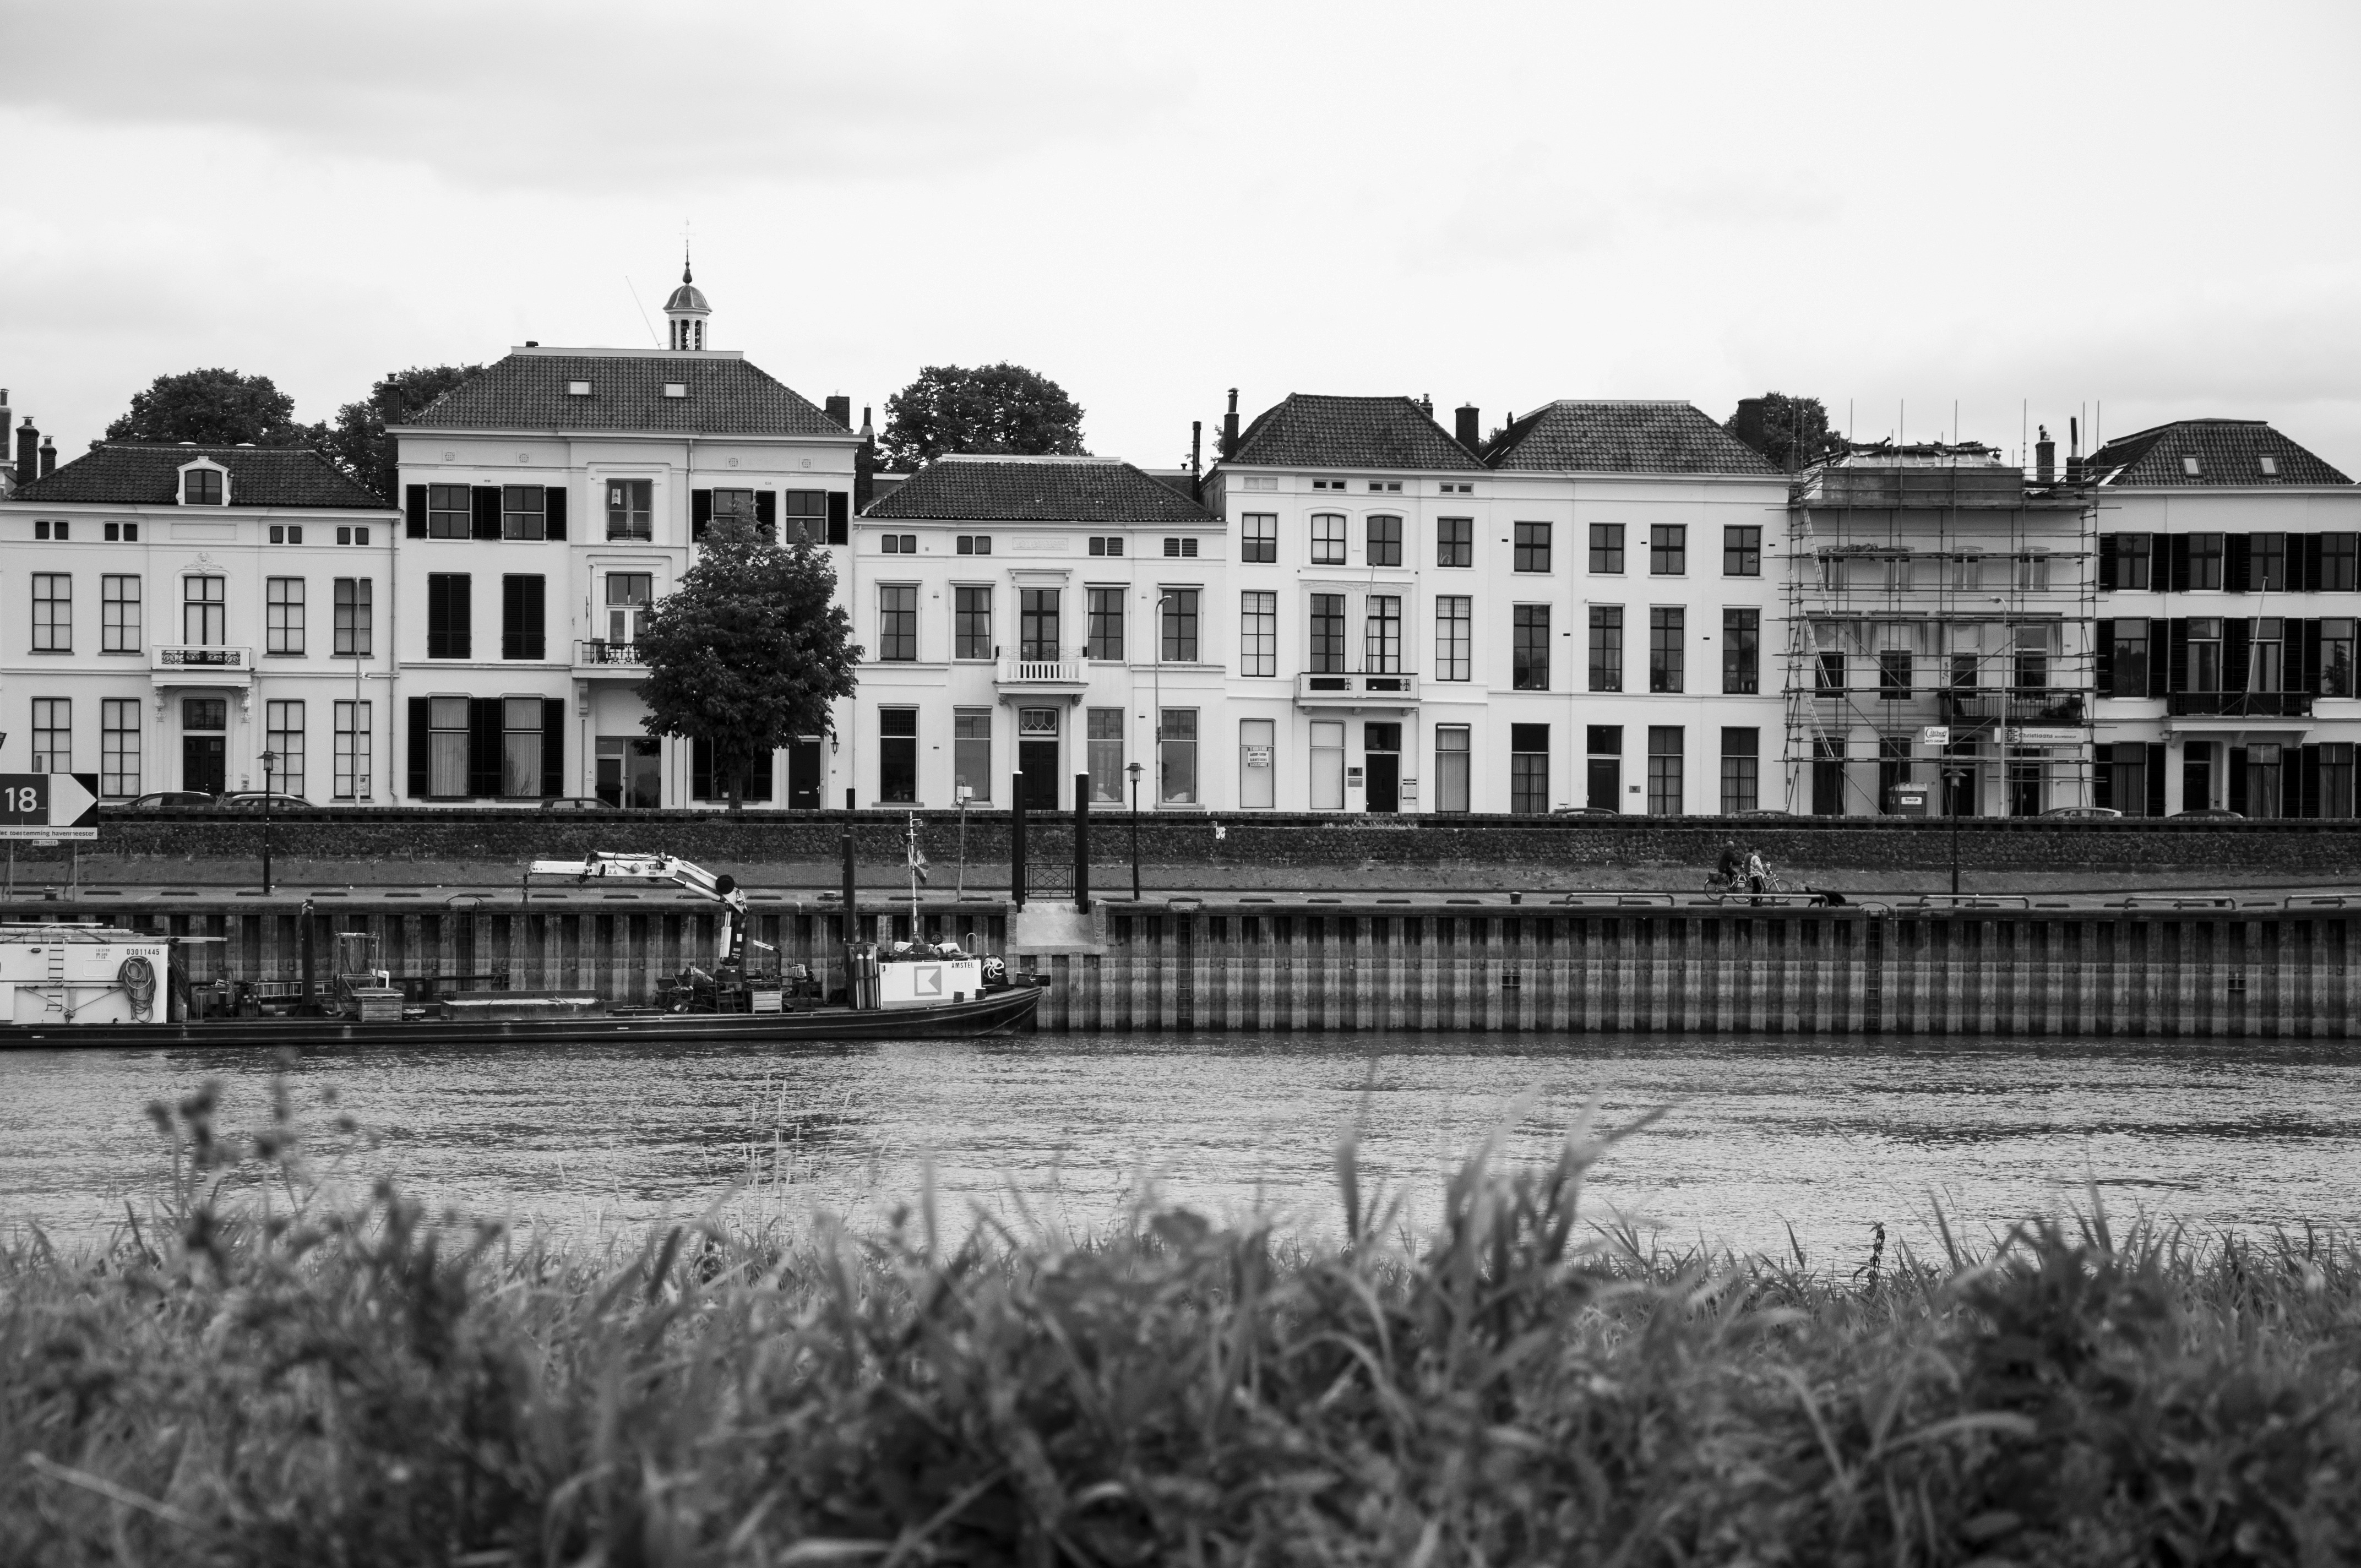
outdoor, black and white, architecture, skyline, house, city, urban, cityscape, monochrome, netherlands, zutphen, urban area, monochrome photography, residential area, human settlement